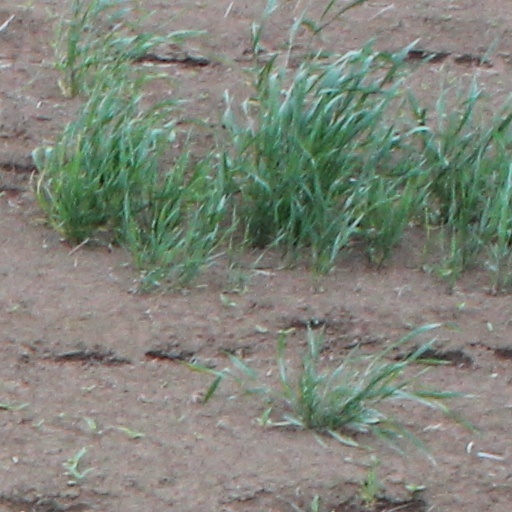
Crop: wheat